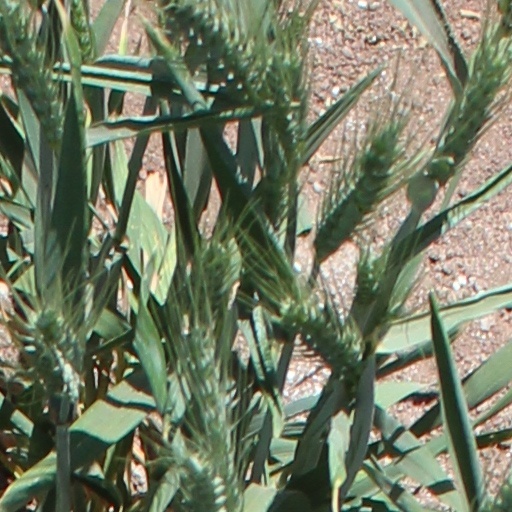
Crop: wheat